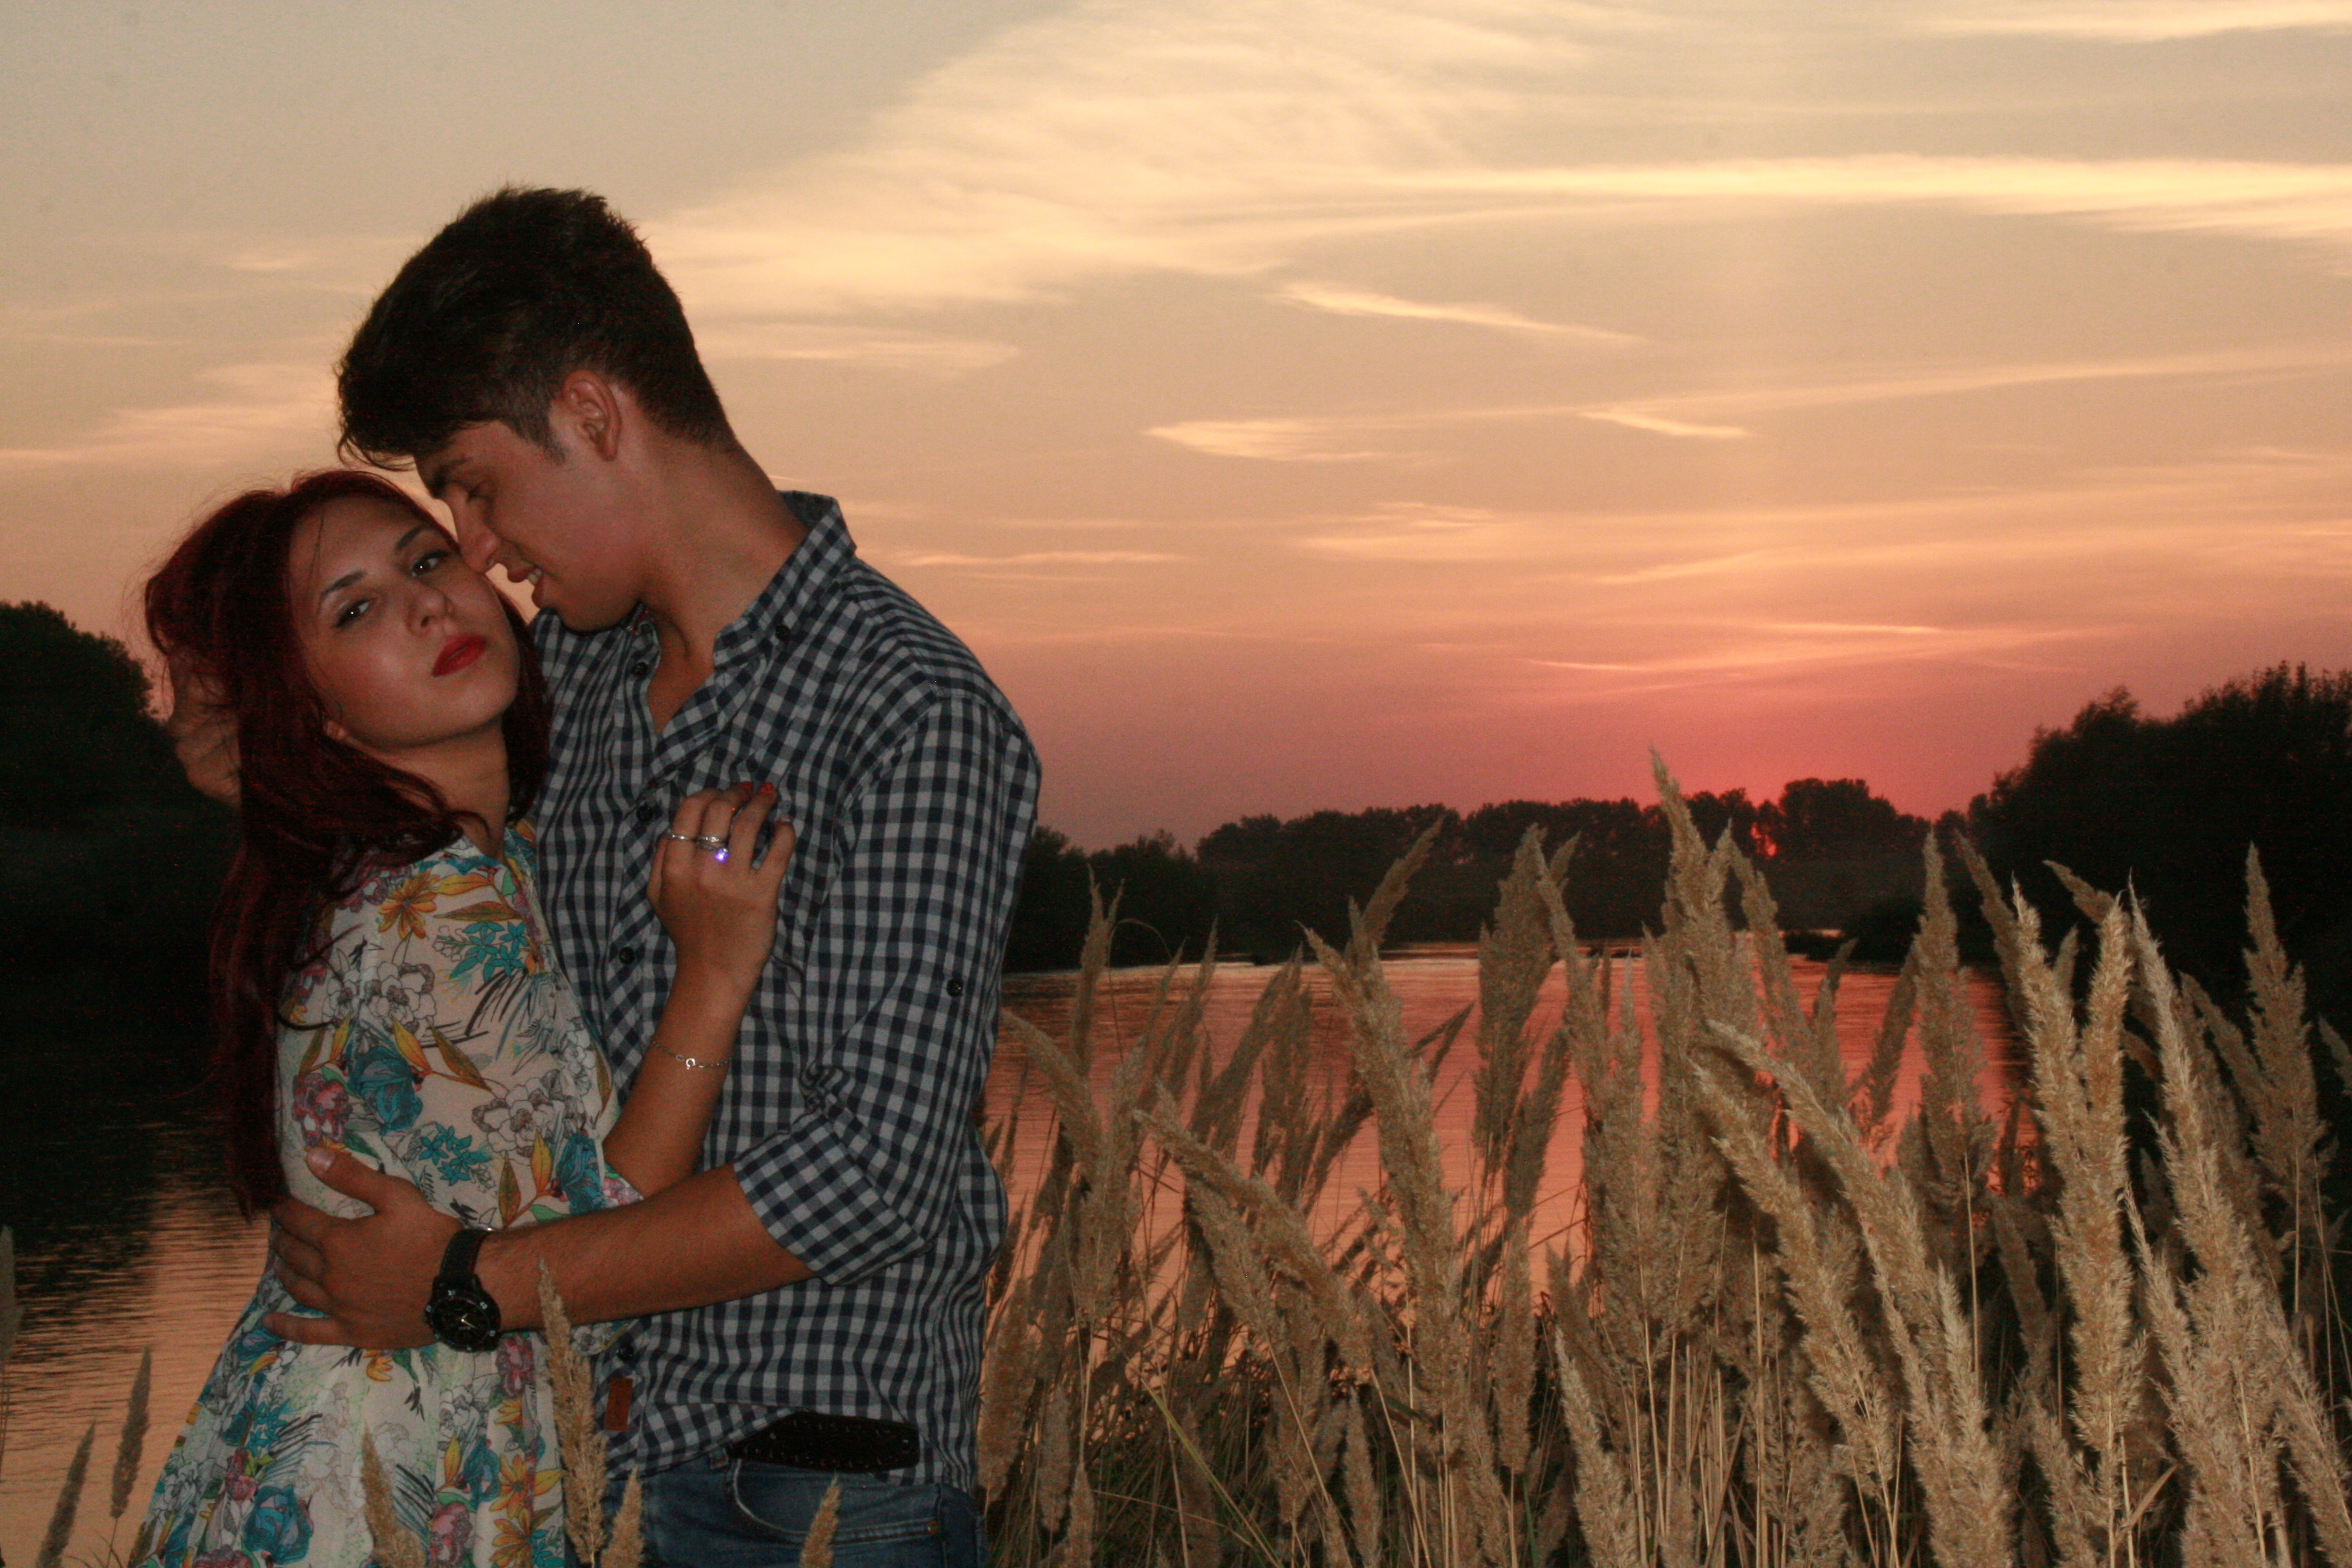
water, people, sunset, love, evening, couple, romance, in the evening, interaction